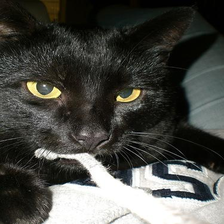
Species: cat
Breed: Bombay